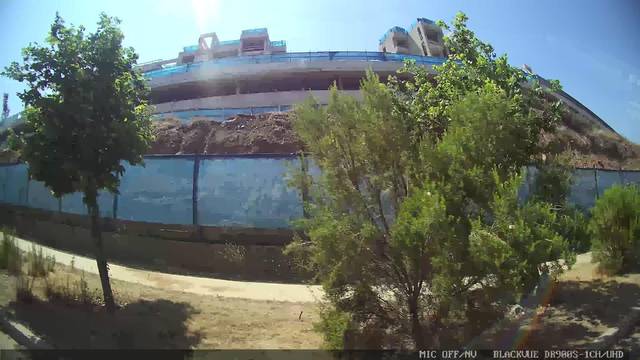
Region: Chile
Coordinates: -33.414, -70.506